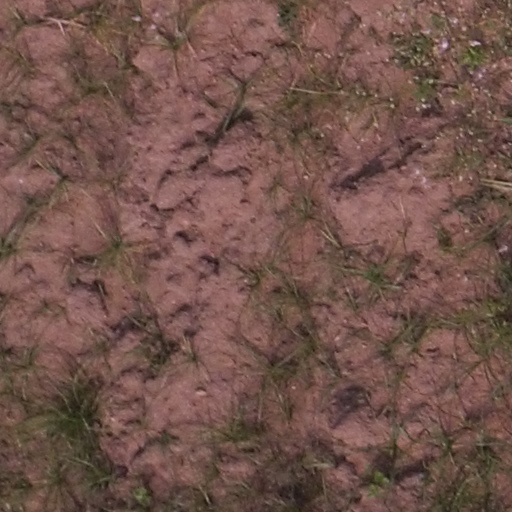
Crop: maize; corn